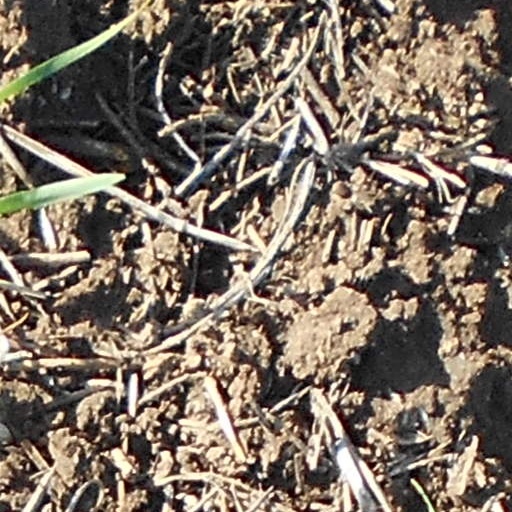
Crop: wheat